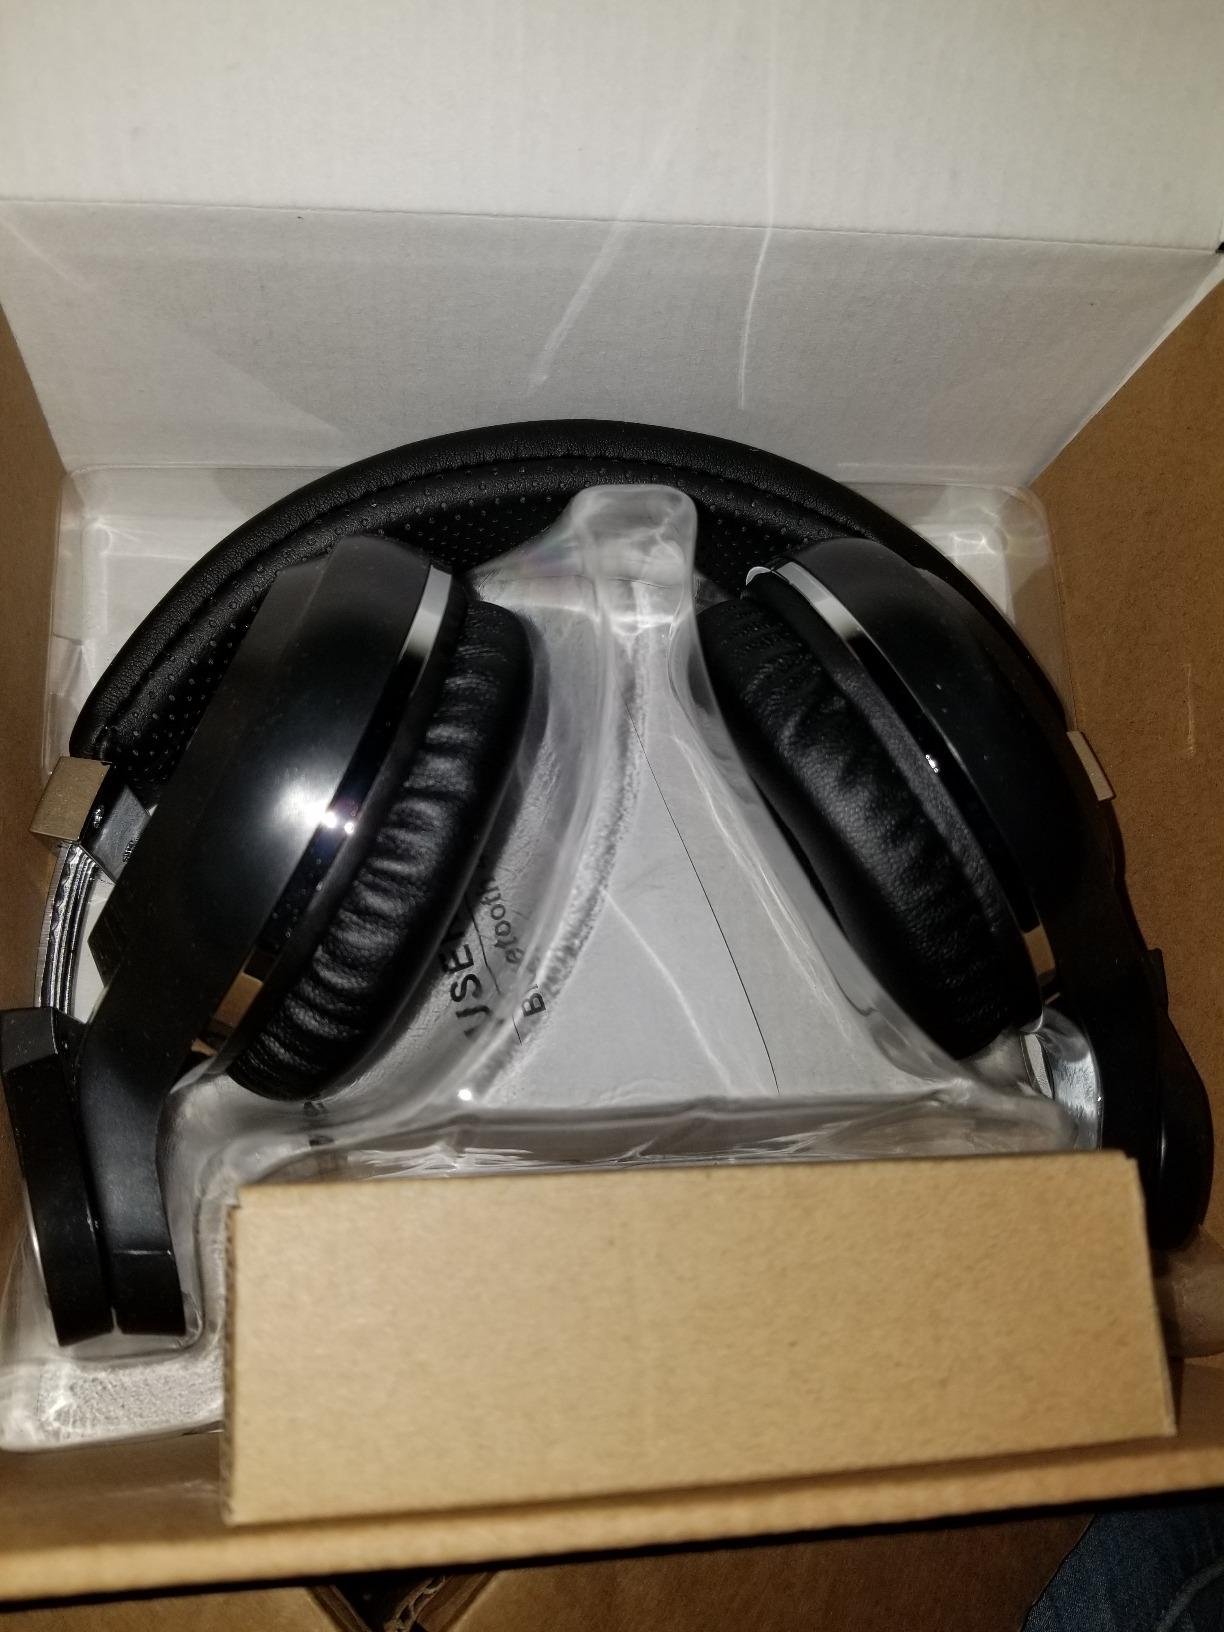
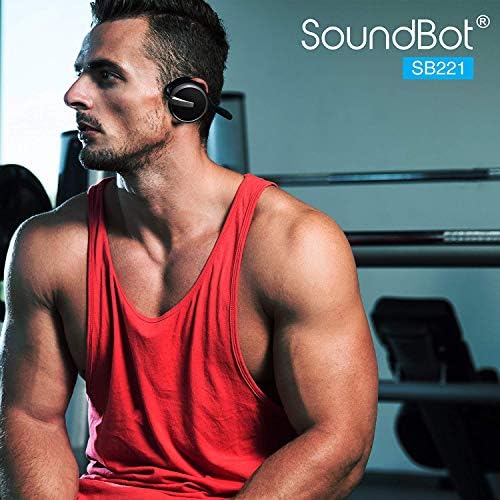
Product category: headphones
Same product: no